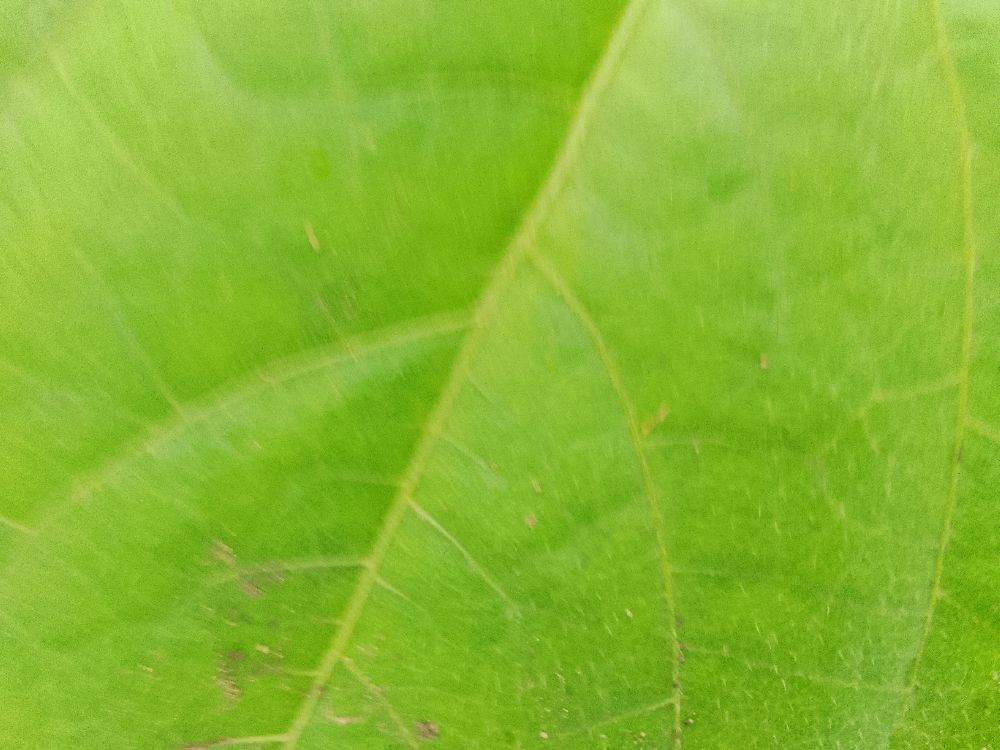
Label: healthy